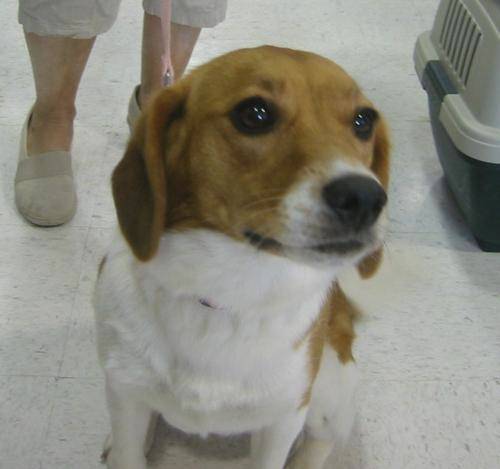
Label: dog